Ball bonding

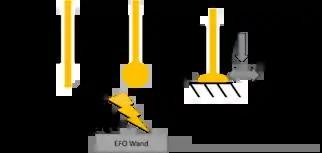

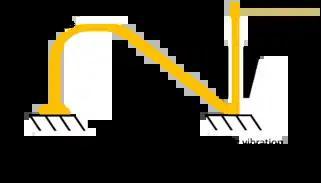

The ball quickly solidifies, and the capillary is lowered to the surface of the chip, which is typically heated to at least 125 °C. The machine then pushes down on the capillary and applies ultrasonic energy with an attached transducer. The combined heat, pressure, and ultrasonic energy create a weld between the copper or gold ball and the surface of the chip—which is usually copper or aluminum. This is the so-called "ball bond" that gives the process its name. (All-aluminum systems in semiconductor fabrication eliminate the "purple plague"—a brittle gold-aluminum intermetallic compound—sometimes associated with pure gold bonding wire. This property makes aluminum ideal for ultrasonic bonding.)